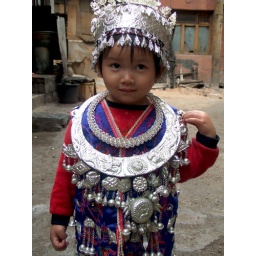
A little girl walking in the narrow streets of her village. Guizhou,South West China